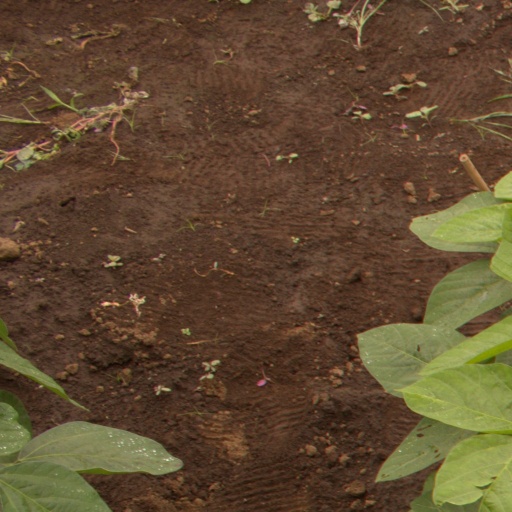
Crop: soybean